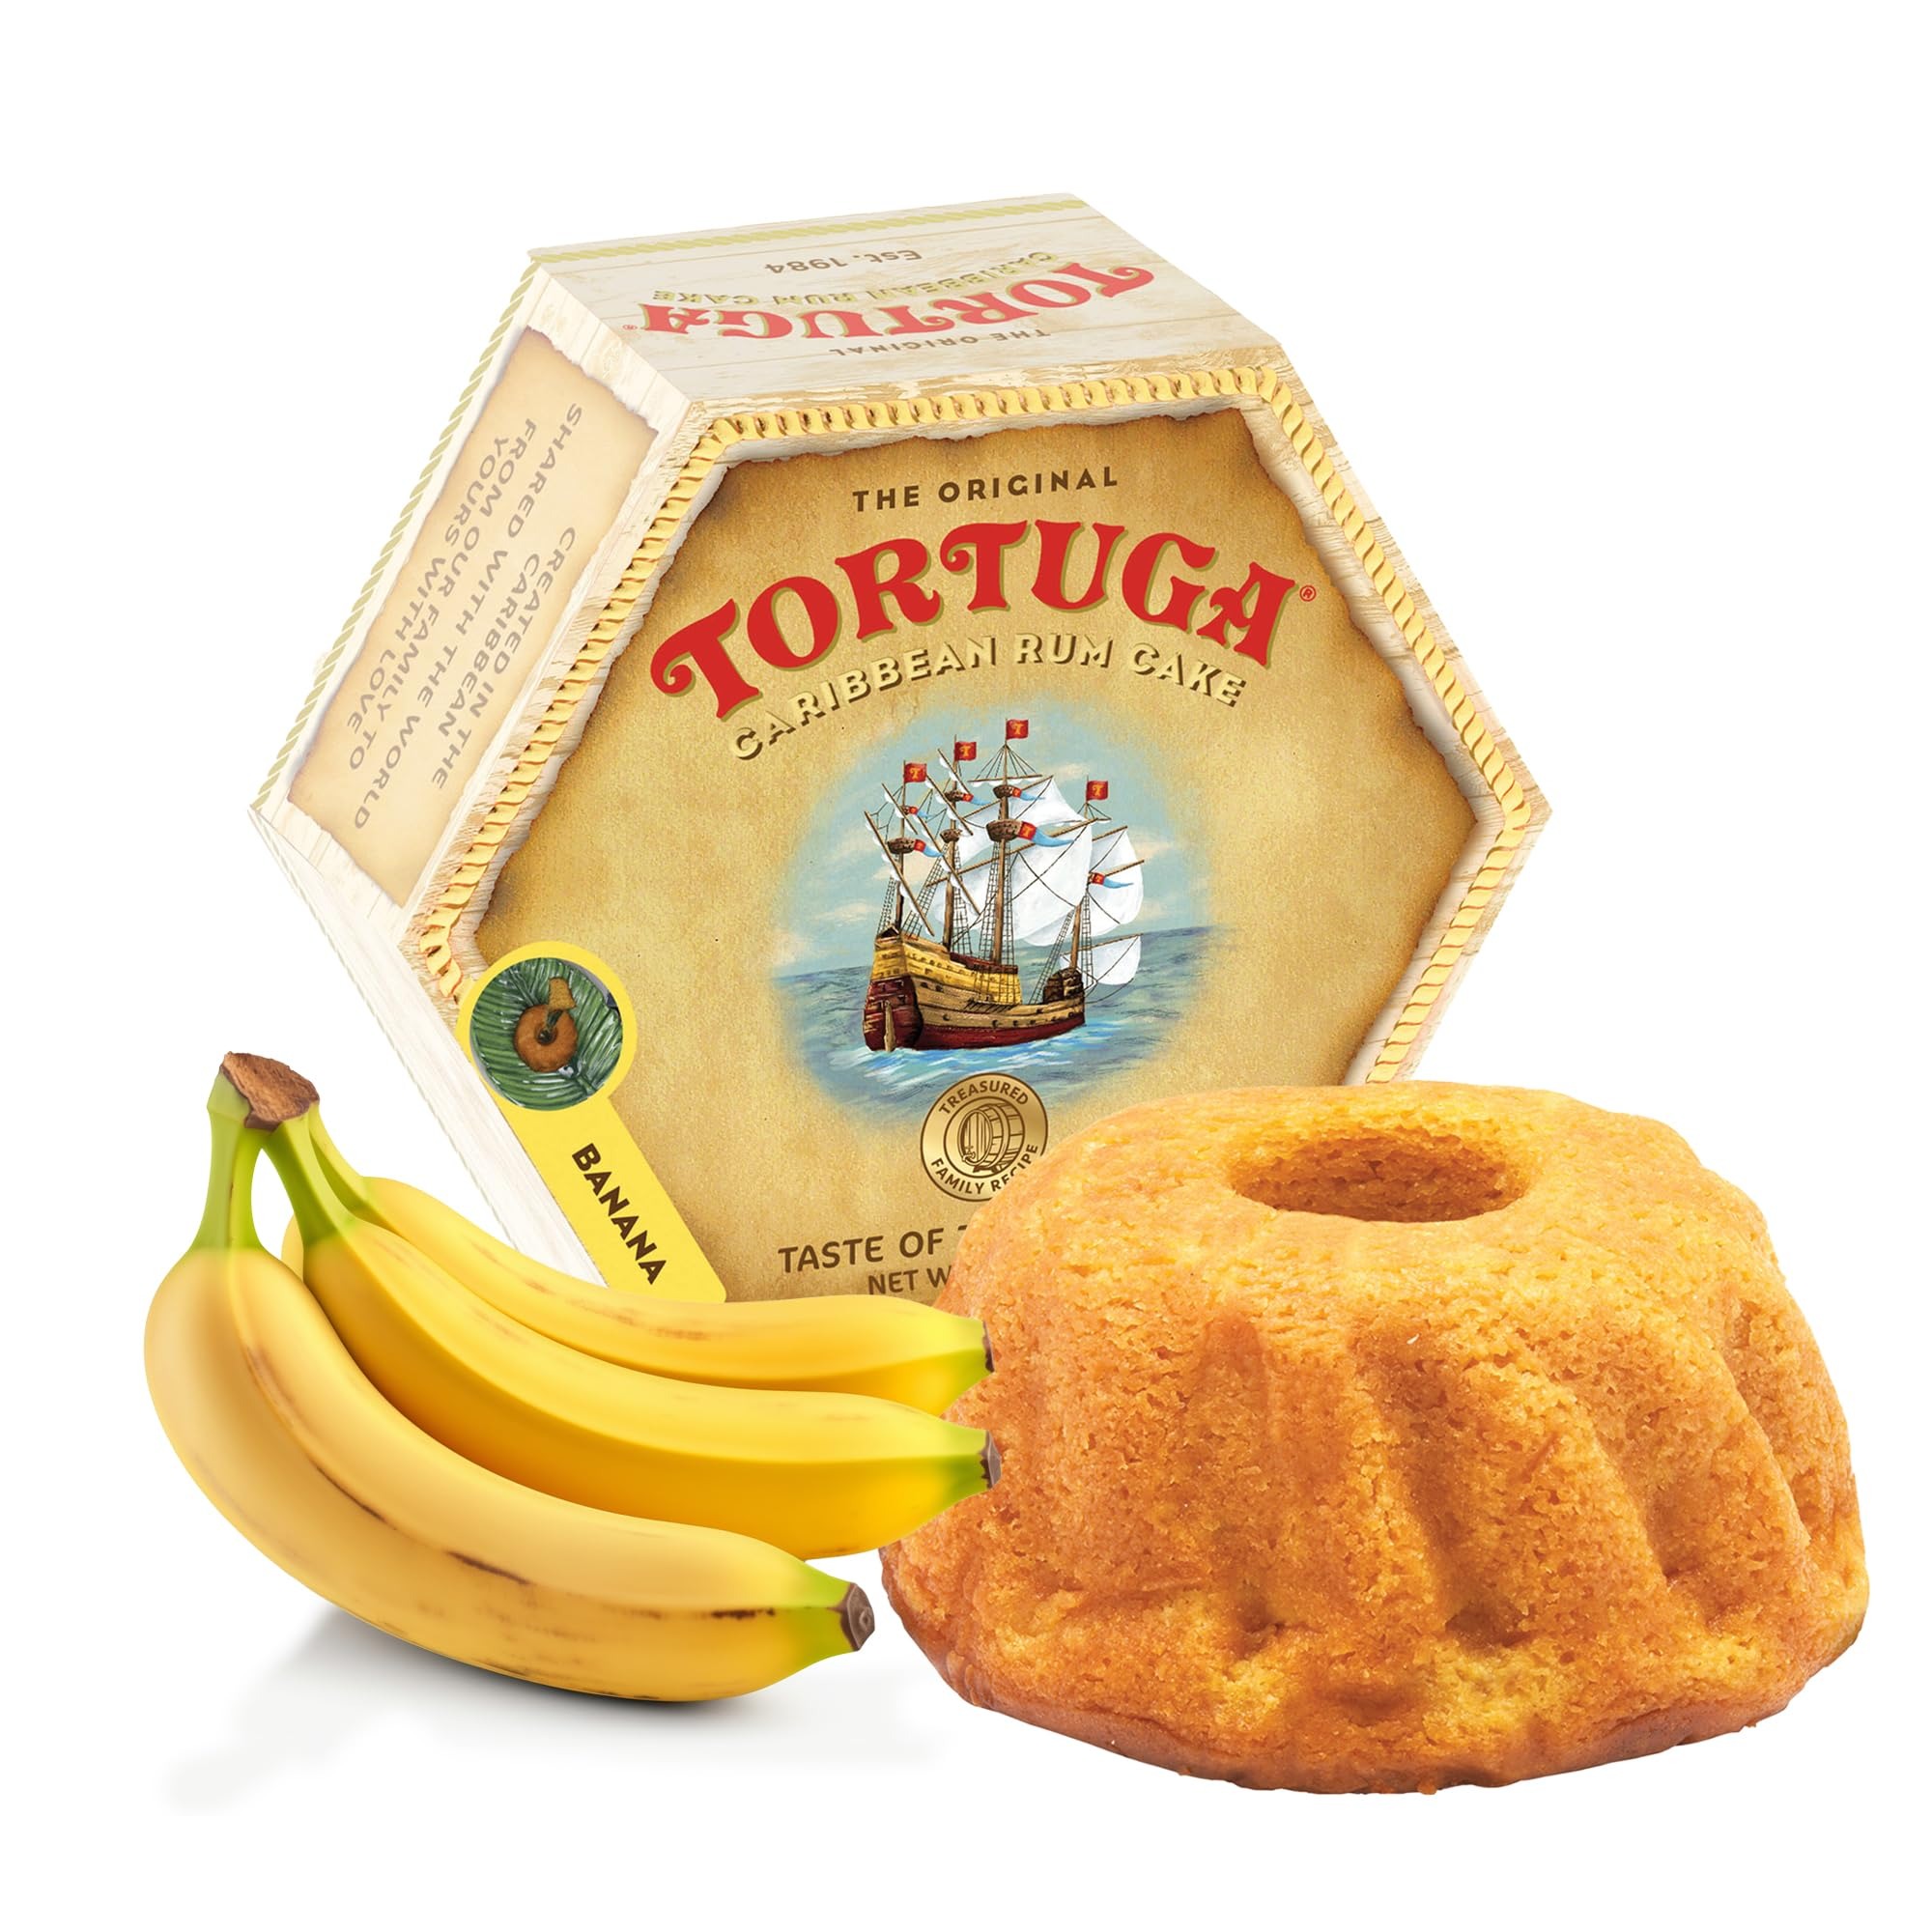
Item Name: TORTUGA Caribbean Banana Rum Cake - 16 oz Rum Cake - The Perfect Premium Gourmet Gift for Gift Baskets, Parties, Holidays, and Birthdays - Great Cakes for Delivery
Bullet Point 1: TORTUGA BANANA CARIBBEAN RUM CAKE: Whether you’re looking for personalized gourmet gifts for the rum cake lovers in your life or you’re just looking for delicious gourmet banana cake, this will sure be a hit!
Bullet Point 2: QUALITY: This is one of the best superior quality gourmet gift cakes on the market today and probably the last rum cake you will need to ever try! Just check our reviews.
Bullet Point 3: FINEST INGREDIENTS: We use only the finest high-quality ingredients, gourmet bananas, including our specially blended oak barrel aged 5 year old Tortuga gold rum that is applied by hand.
Bullet Point 4: ALWAYS FRESH: This banana cake is baked fresh every day in the Cayman Islands, then its vacuum sealed to lock in the delicious freshness.
Bullet Point 5: PERFECT: The perfect gourmet gift for gift baskets, birthdays, father’s day, mother’s day, Christmas and any other holiday.
Value: 16.0
Unit: Ounce

Price: 23.99